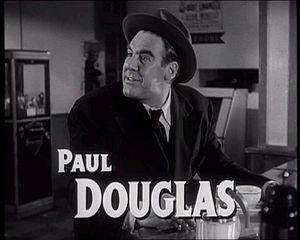
Panique dans la rue est un film américain réalisé par Elia Kazan, sorti en 1950.